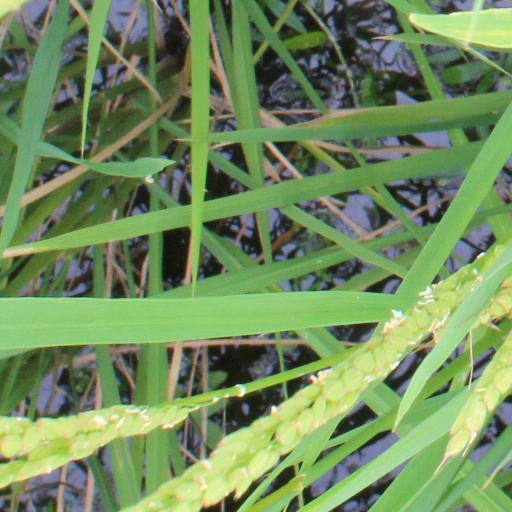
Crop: rice